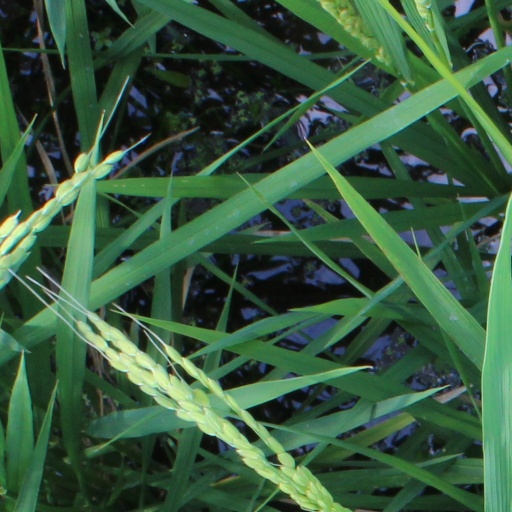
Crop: rice